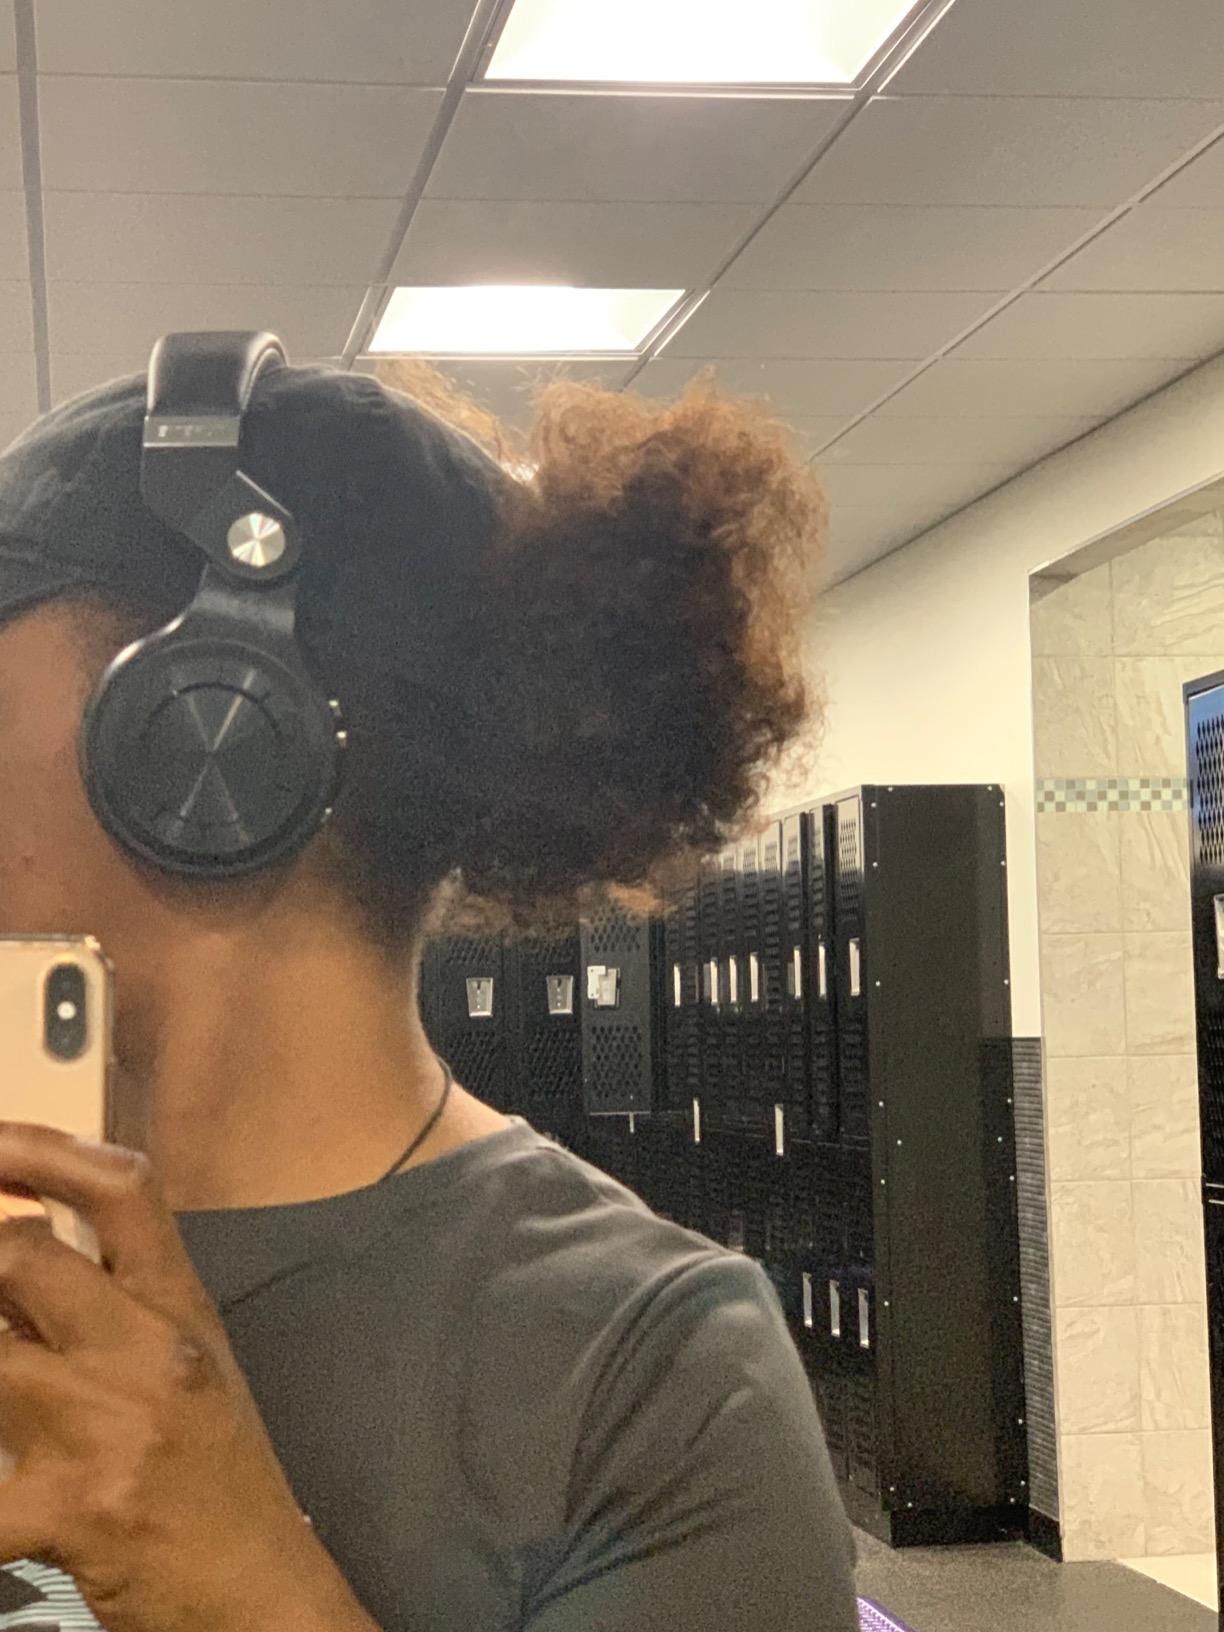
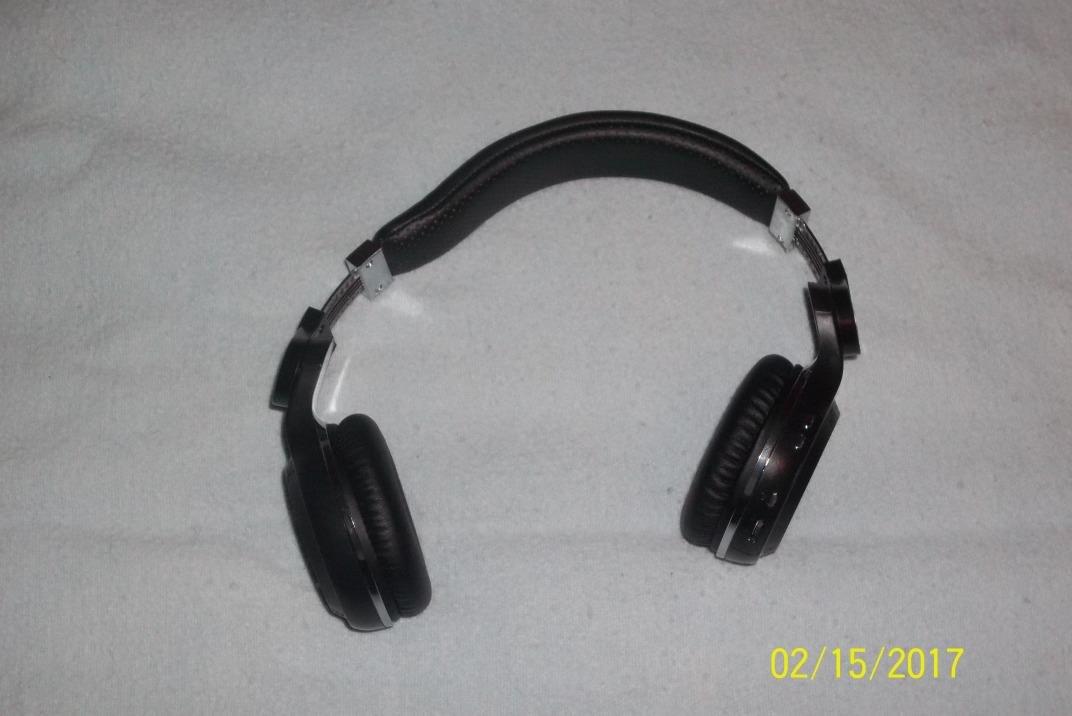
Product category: headphones
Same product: yes